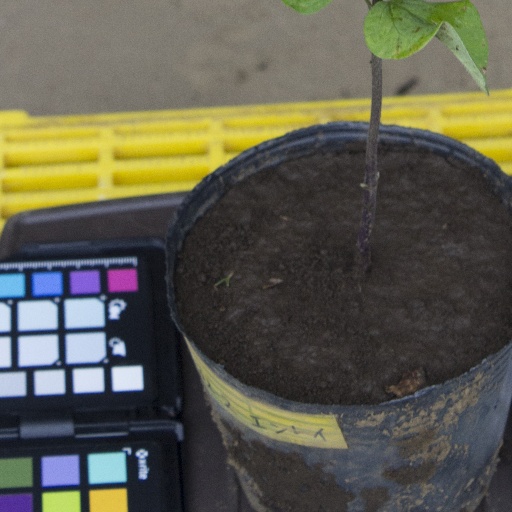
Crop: soybean